Cathwulf

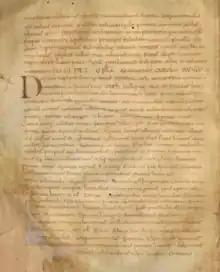
Cathwulf's letter starts with the large initial D

Cathwulf was an Anglo-Saxon learned man active in Francia. He is known only from a letter he wrote to Charlemagne around 775.